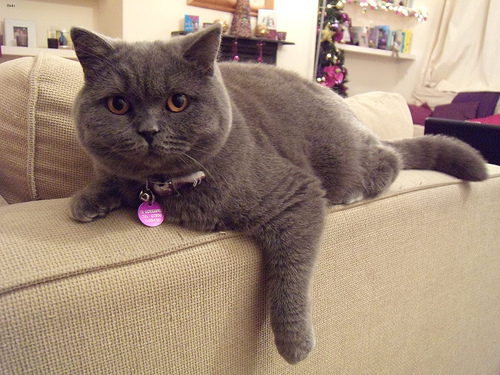
Animal: cat
Breed: british_shorthair